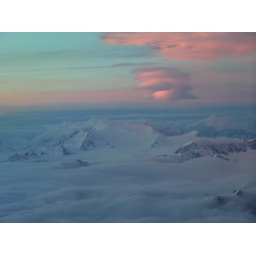
Lenticular clouds over the mountains of Alaska